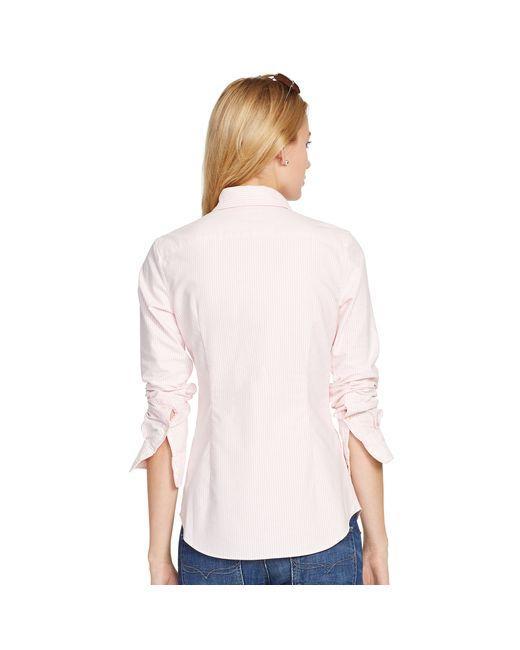
Schlichtes hellrosa Langarmhemd mit Kragen für Damen